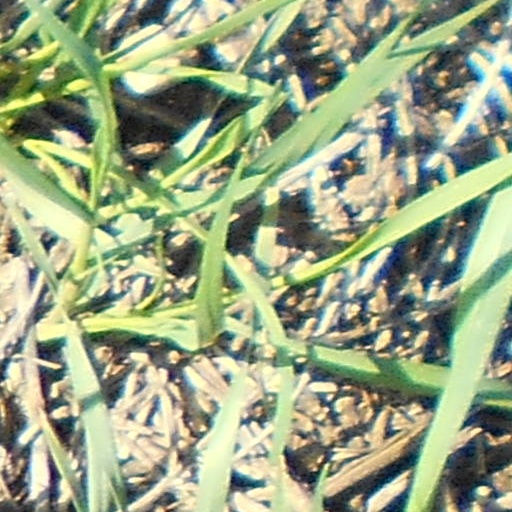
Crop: wheat